Anti-tank warfare

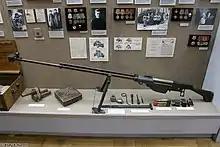
PTRS-41 anti-tank rifle at the Museum of the Great Patriotic War, Moscow

Anti-tank guns are guns designed to destroy armored vehicles from defensive positions. In order to penetrate vehicle armor, they fire smaller caliber shells from longer-barreled guns to achieve higher muzzle velocity than field artillery weapons, many of which are howitzers. The higher velocity, flatter trajectory ballistics provide terminal kinetic energy to penetrate the moving/static target's armor at a given range and contact's angle. Any field artillery cannon with barrel length 15 to 25 times longer than its caliber was able also to fire anti-tank ammunition, such as the Soviet A-19.